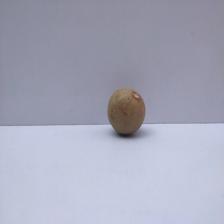
Size: Small